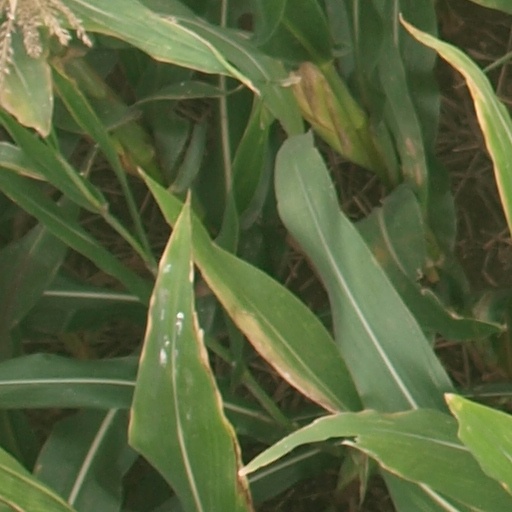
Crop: maize; corn